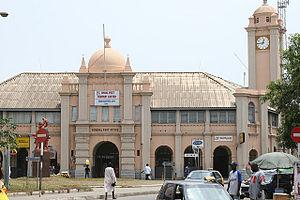
Ghana Post Company Limited, alias Ghana Post est l’opérateur public responsable du service postal au Ghana.